Charles H. Stickney House

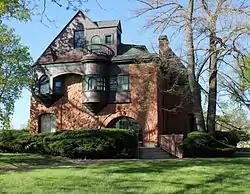

The Charles H. Stickney House in Pueblo, Colorado, USA, was built in 1890. It was designed by New York architect William Halsey Wood, and Pueblo architect Frederick Albert Hale supervised its construction.